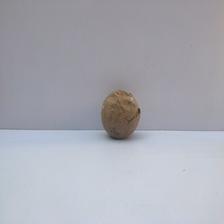
Size: Spoiled